Research station

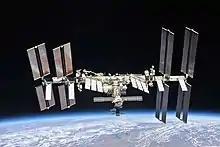
International Space Station (ISS)

The ISS is a collaborative effort by multiple space agencies around the world. The countries involved in the funding of the stations includes Europe, Japan, Canada, Russia and the United States. The respective space agencies of these countries are ESA, JAXA, CSA, Roscosmos, NASA. The modularity and size of components of the research station were dictated by the use of the space shuttle as the primary launch vehicle. The components also needed to be durable and maintainable. In the earlier years the development of the ISS in the 1990s, different countries brought different philosophies and approaches to the construction, design and transportation of research stations. Russian engineers emphasized automated use and remote control in their designs. The United States, Japanese and European nations were guided by four, consistent main principles: accessibility, maintainability, modularity and reconfigurability. This affected the construction of interior hardware racks which were built to be replaceable. It also took into account the preferences of the crew members who largely indicated that the interior design of the station would be constructed with distinct floors, ceiling and walls. The ISS is set to be retired around the end of the 2020s. The only other occupied space station in low Earth orbit is the Chinese space station, Tiangong. Tiangong was launched in 2021 and follows its predecessors Tiangong-1 and Tiangong-2 which were first launched in 2011 and 2016 respectively. This space station was the largest spacecraft built by China, weighing 22.5 tons or 49604.01 pounds.